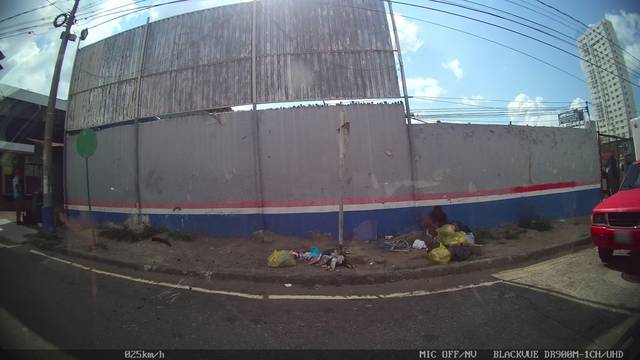
Region: Colombia
Coordinates: 7.11, -73.118